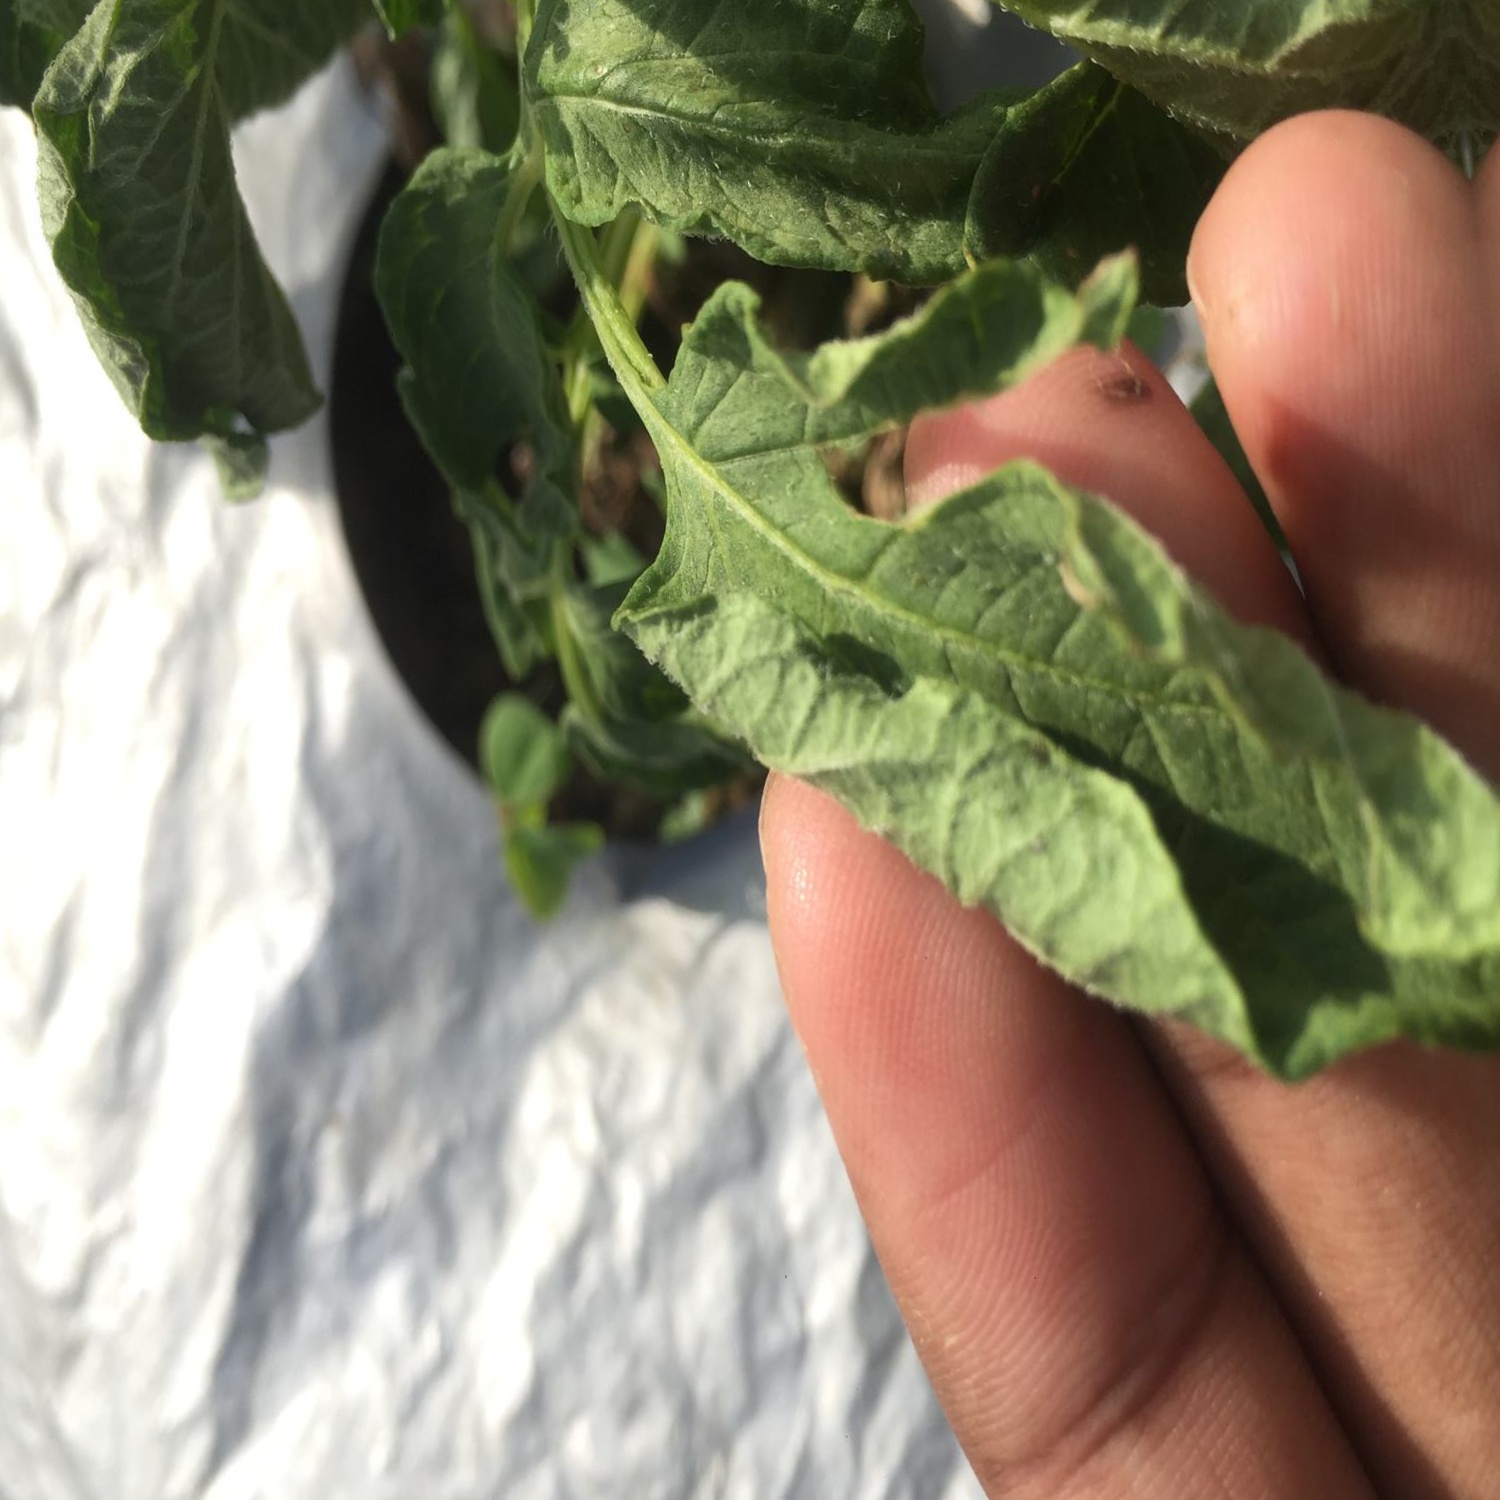
Etiqueta: Pudricion_Parda